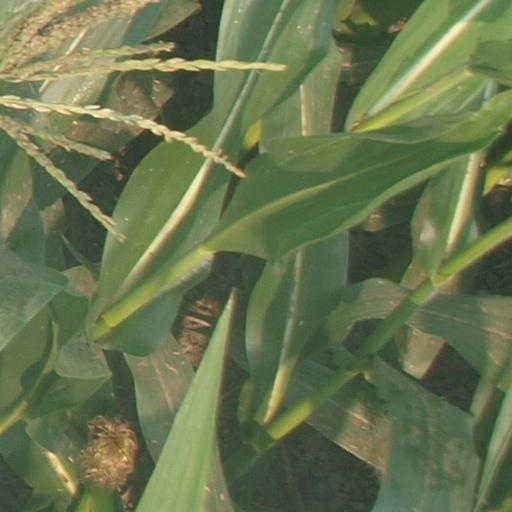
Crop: maize; corn